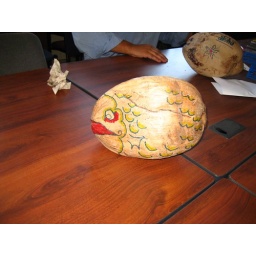
Amy's yellow submarine fish in progress.Photo by Aimee Goggins